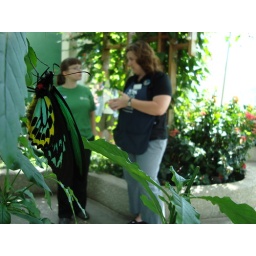
Kandarpa's so cute in her green shirt. And the butterfly is so cute in... um... its wings.